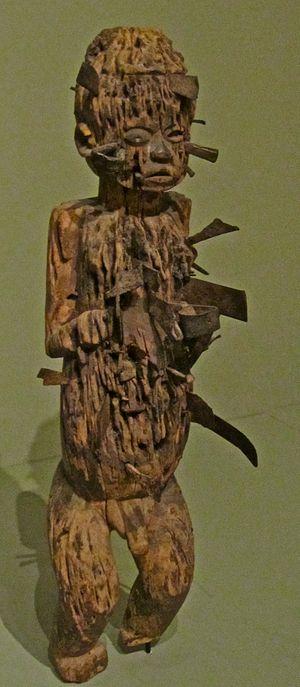
Les Bwende sont une population d'Afrique centrale vivant en République démocratique du Congo.